Joseph Brant Arseneau

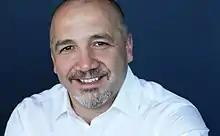
Arseneau in the August 2012 issue of Waters Technology

Joseph Brant Arseneau (born September 3, 1967) is an entrepreneur and executive, best known for his work in both fintech and space technology. He is generally known in finance for his work in Electronic Trading, Renewable Energy Derivatives, and Capital Markets technology. He has been both a chief information officer (CIO) for large banks and an entrepreneur, having started several fintech start-ups. Arseneau has moved into the NewSpace industry and is currently a founding partner at 9Point8 Capital and a founder of Spaced Ventures.